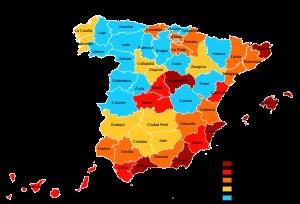
La province est une division territoriale d'Espagne, reconnue par la constitution espagnole de 1978, mais définie depuis 1833.